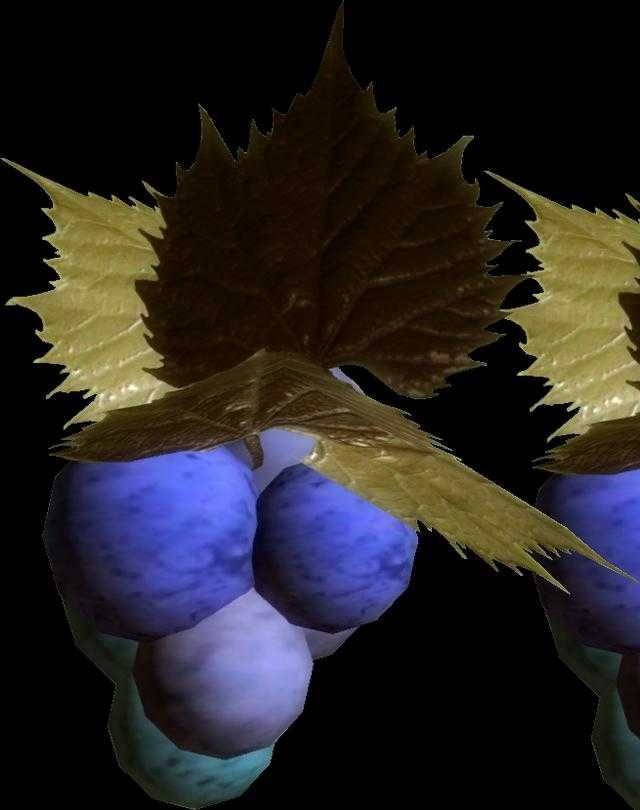
Label: Grapes